Question: What animal is on the grass?
Tambaya: Wace dabba ce a kan ciyawar?
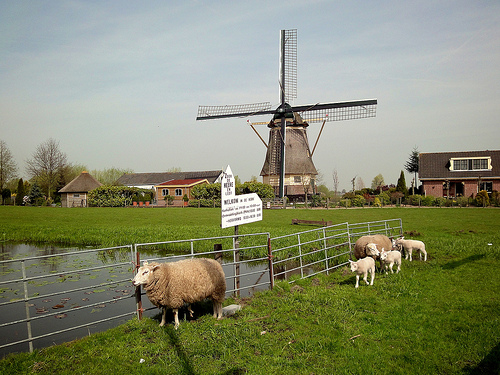
Answer: Sheep.
Amsa: Tunkiya.